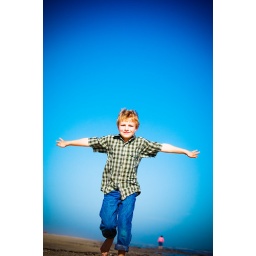
The boys played around and had fun over at the beach this past weekend.